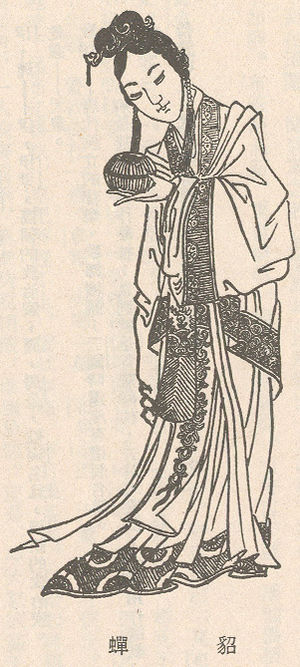
Diao Chan
Illustration fra Qing-dynastiet.
Diao Chan var en af de fire skønheder fra det gamle Kina. Det siges at hun blev født i år 176 e.kr. I modsætning til de tre andre skønheder, står hun ikke nævnt i de historiske tekster og kan meget vel være en fiktiv person. Ifølge historiske optegnelser havde den mægtige kriger Lü Bu et forhold til en af Dong Zhuos elskerinder, men der er ingen beviser på, at dette var Diao Chan.